Sky position (RA, Dec in degrees): 156.389, 2.318
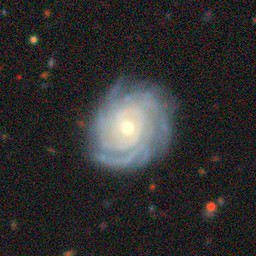
Galaxy morphology: Unbarred Tight Spiral Galaxies